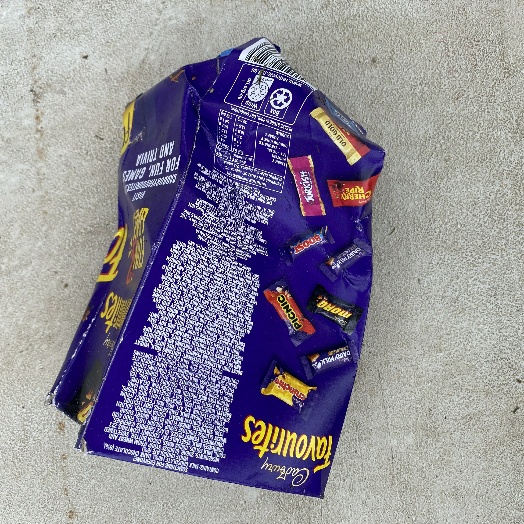
Label: Cardboard